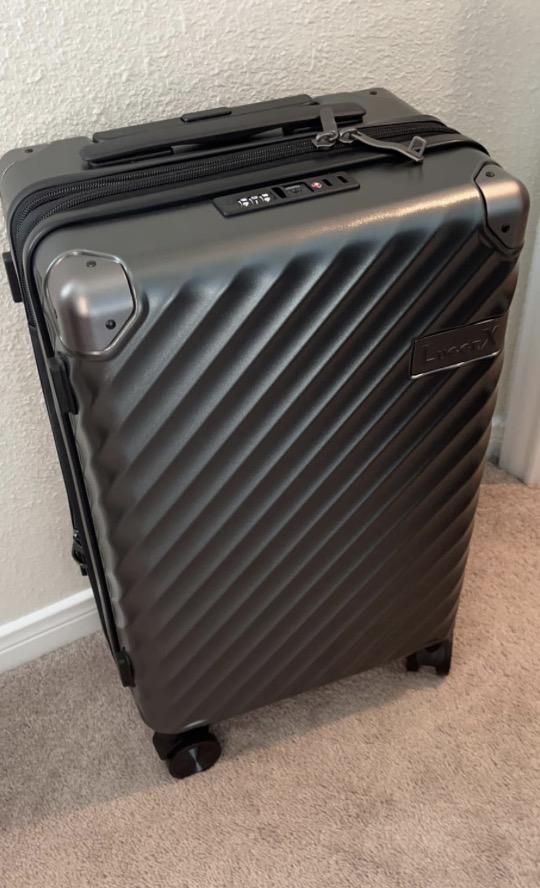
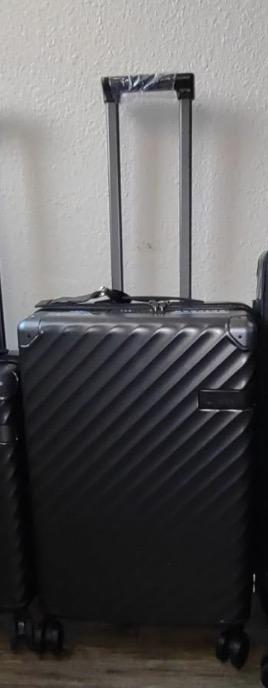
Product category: misc
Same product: yes